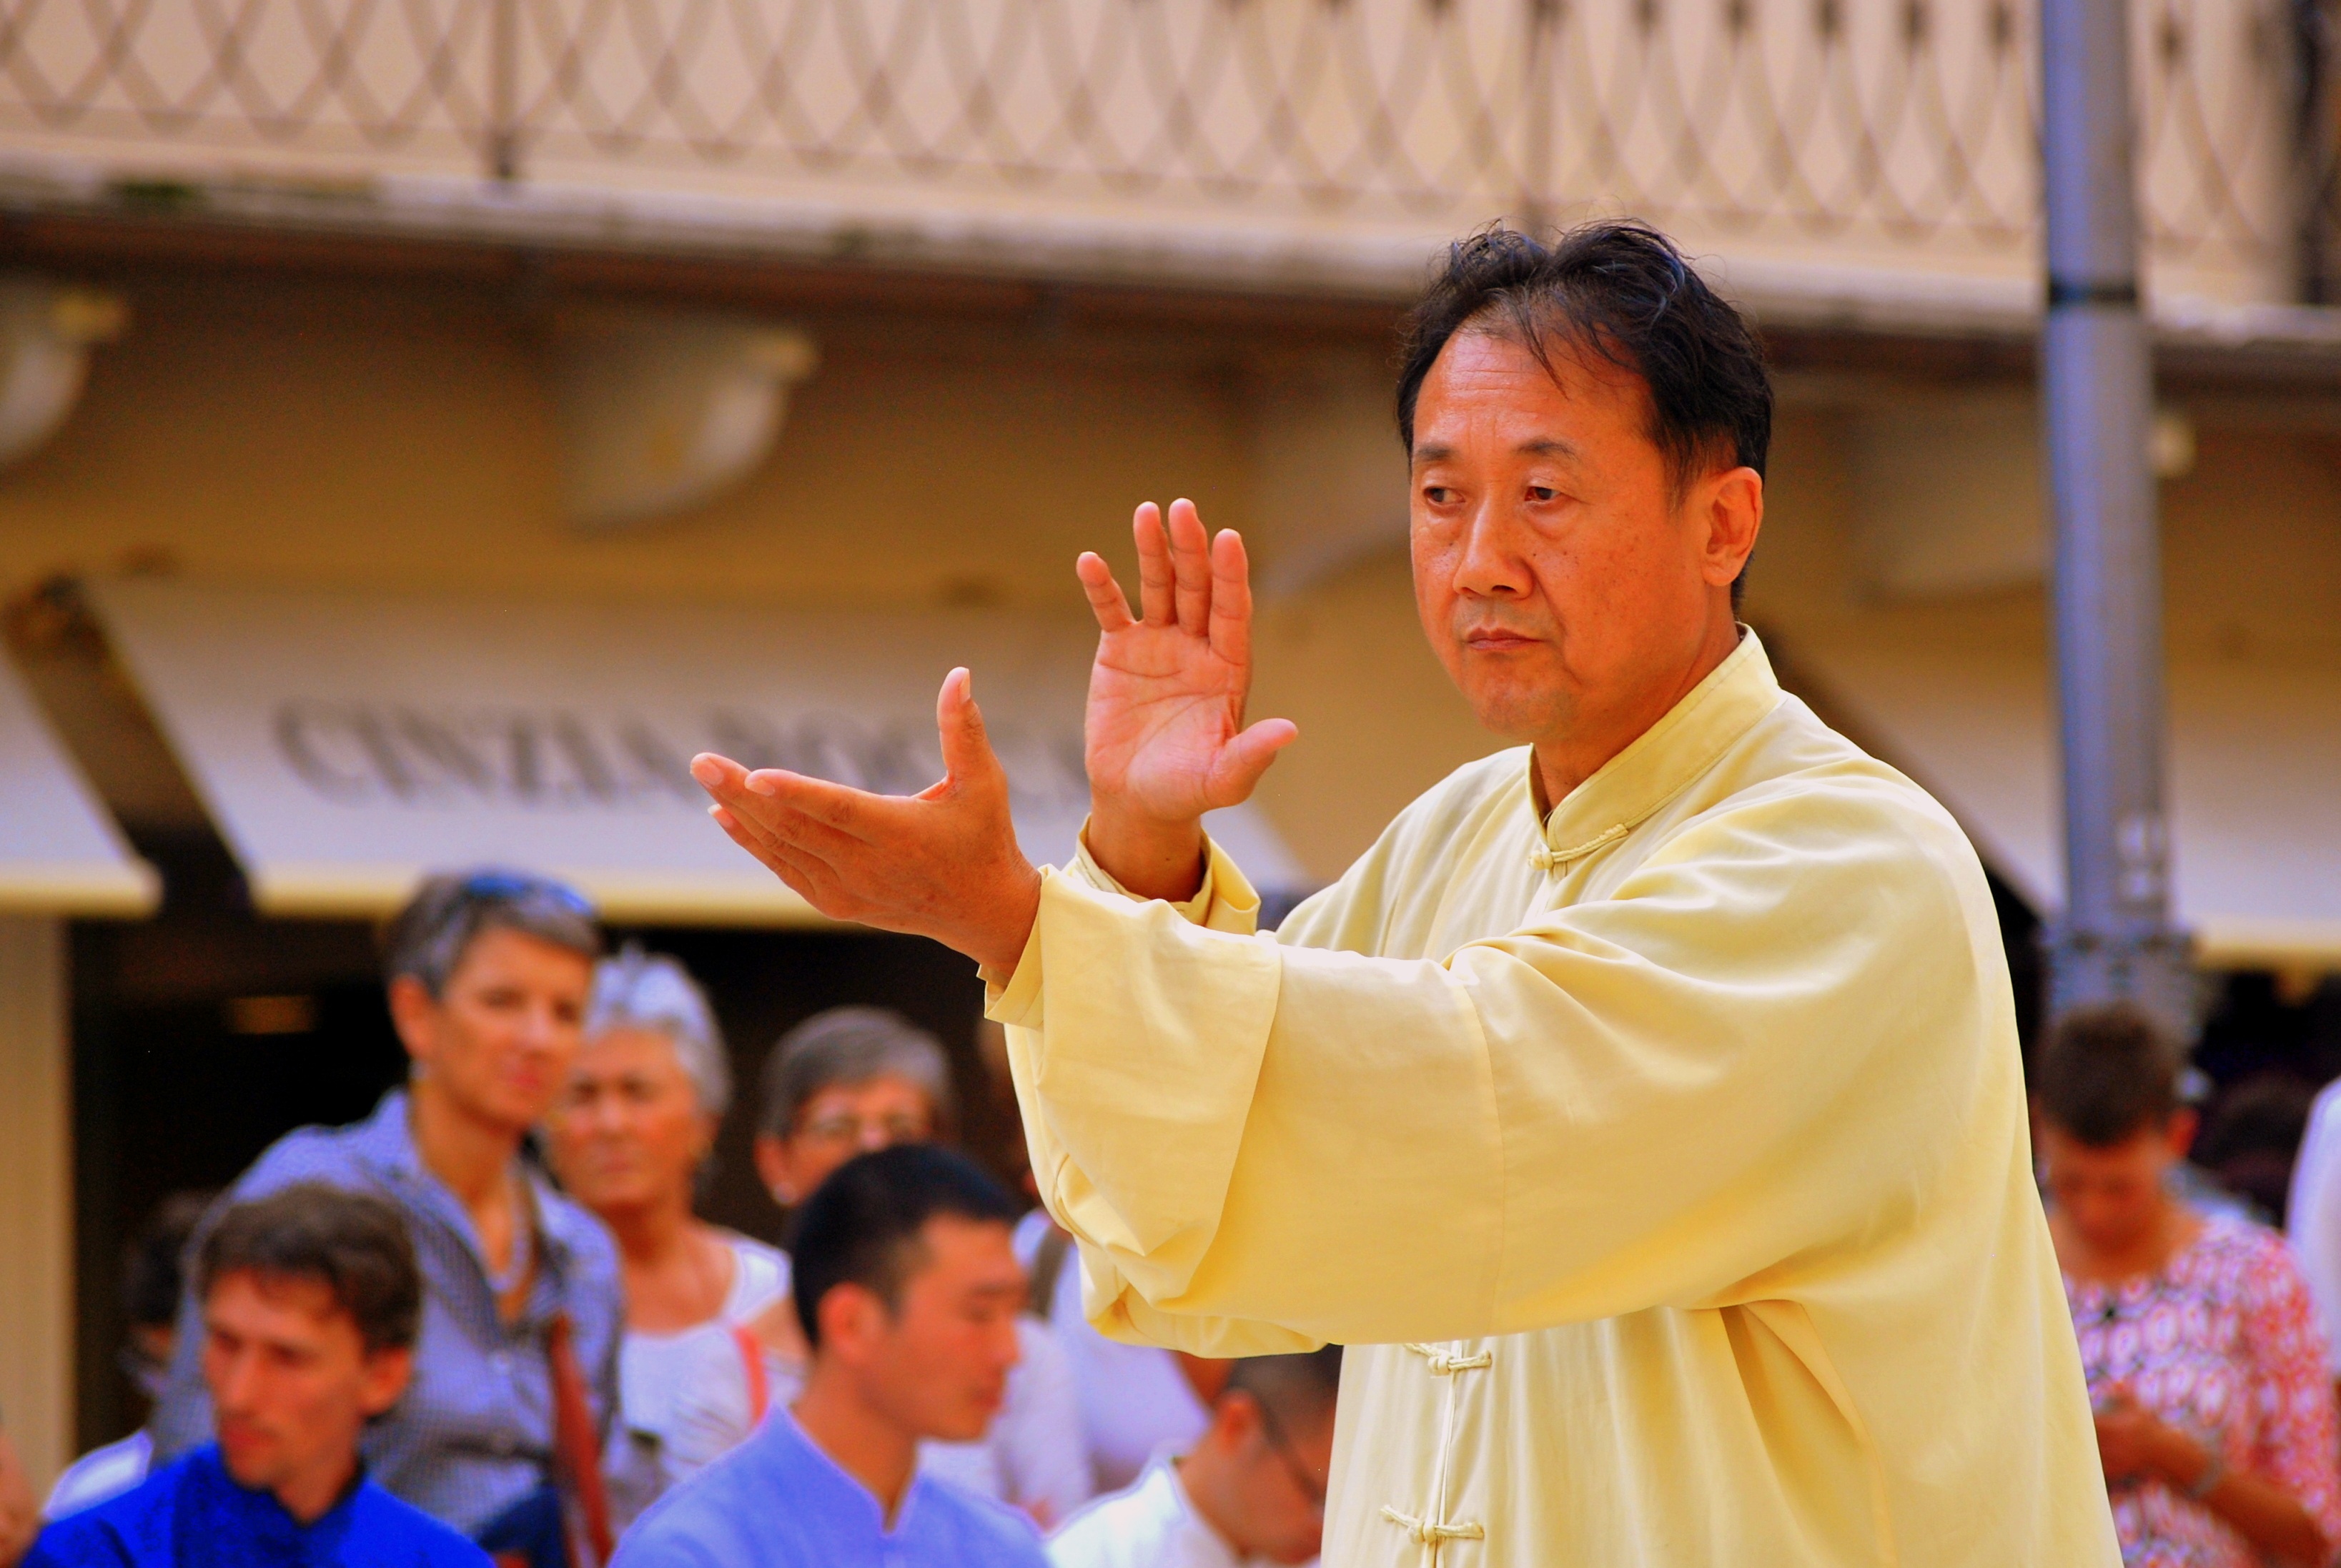
italy, spiritual, meditation, sports, verona, martial art, martial, tocat, tai chi, taiji, qi gong, qigong, inner calm, piazza herbs, chinese martial arts